The Happiest Day in the Life of Olli Mäki

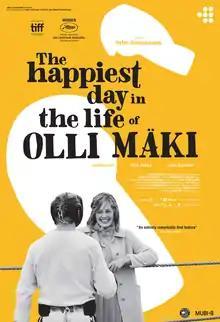
Film poster

The Happiest Day in the Life of Olli Mäki is a 2016 biographical drama film directed by Juho Kuosmanen and written by Mikko Myllylahti and Kuosmanen. An international co-production between Finland, Sweden, and Germany, the film stars Jarkko Lahti, Oona Airola, and Eero Milonoff. It tells the true story of Olli Mäki, the famous Finnish boxer who had a shot at the 1962 World Featherweight title.